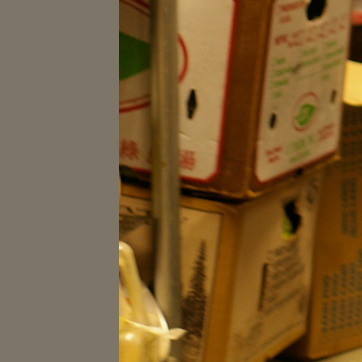
Material: paper